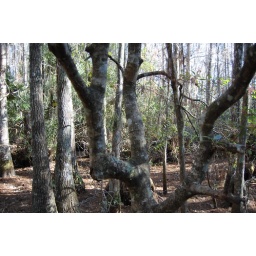
1st tree identified w/ my new field guide. This is Dahoon Holly. Located in Wesley Chapel, FL.